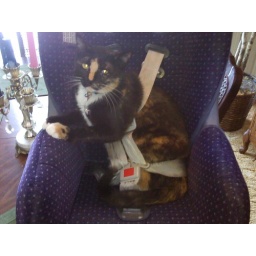
Angel in a car seat